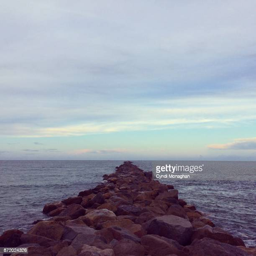
jetty leading to the horizon